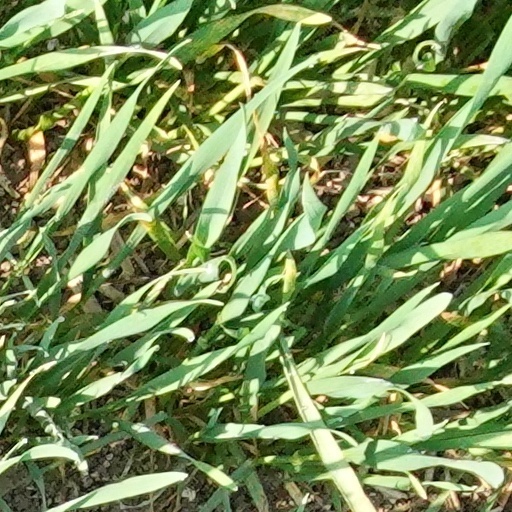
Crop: wheat